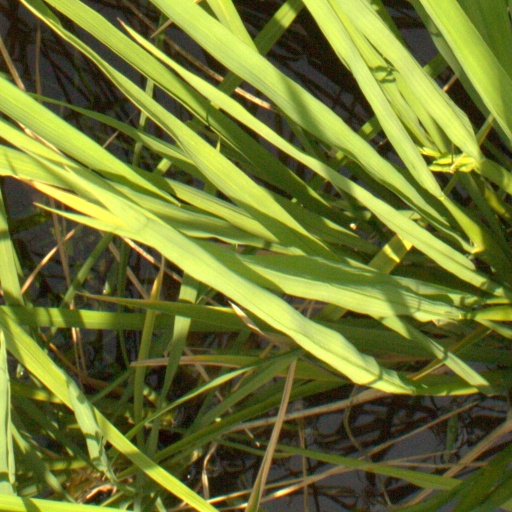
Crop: rice